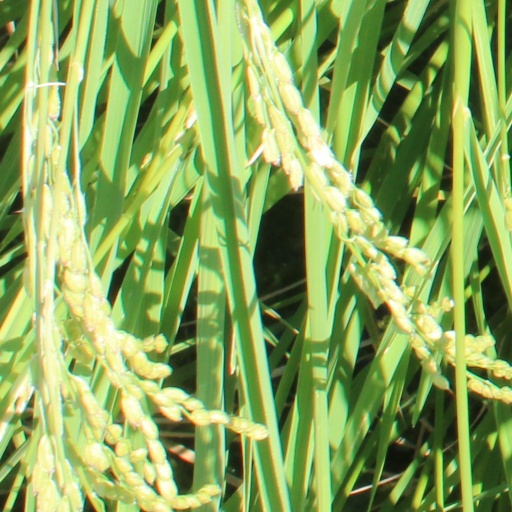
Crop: rice